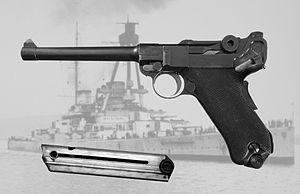
Le Luger Parabellum est l'un des tout premiers pistolets semi-automatiques et sans doute le premier ayant connu une large diffusion. Il fut fabriqué par la Deutsche Waffen und Munitionsfabriken de 1900 à 1942, fabrication reprise dans les années 1970 par Mauser.